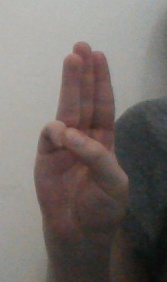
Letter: thaa